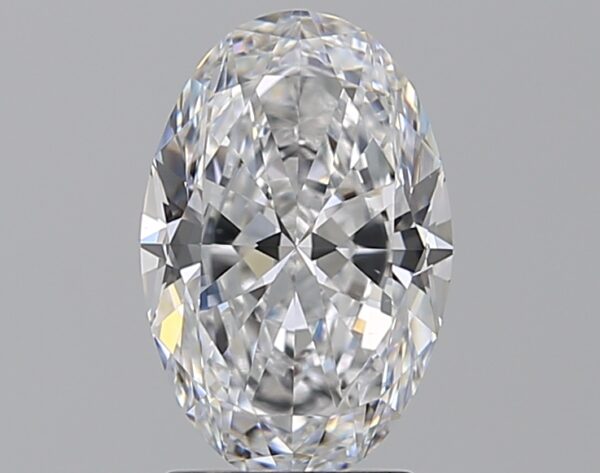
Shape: oval
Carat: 2.01
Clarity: VS1
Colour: D
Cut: EX
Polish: EX
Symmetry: EX
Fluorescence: ST
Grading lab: GIA
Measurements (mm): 10.24 x 6.77 x 4.24